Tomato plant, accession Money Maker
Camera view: tilt-top (135 deg); turntable rotation: 60 degrees
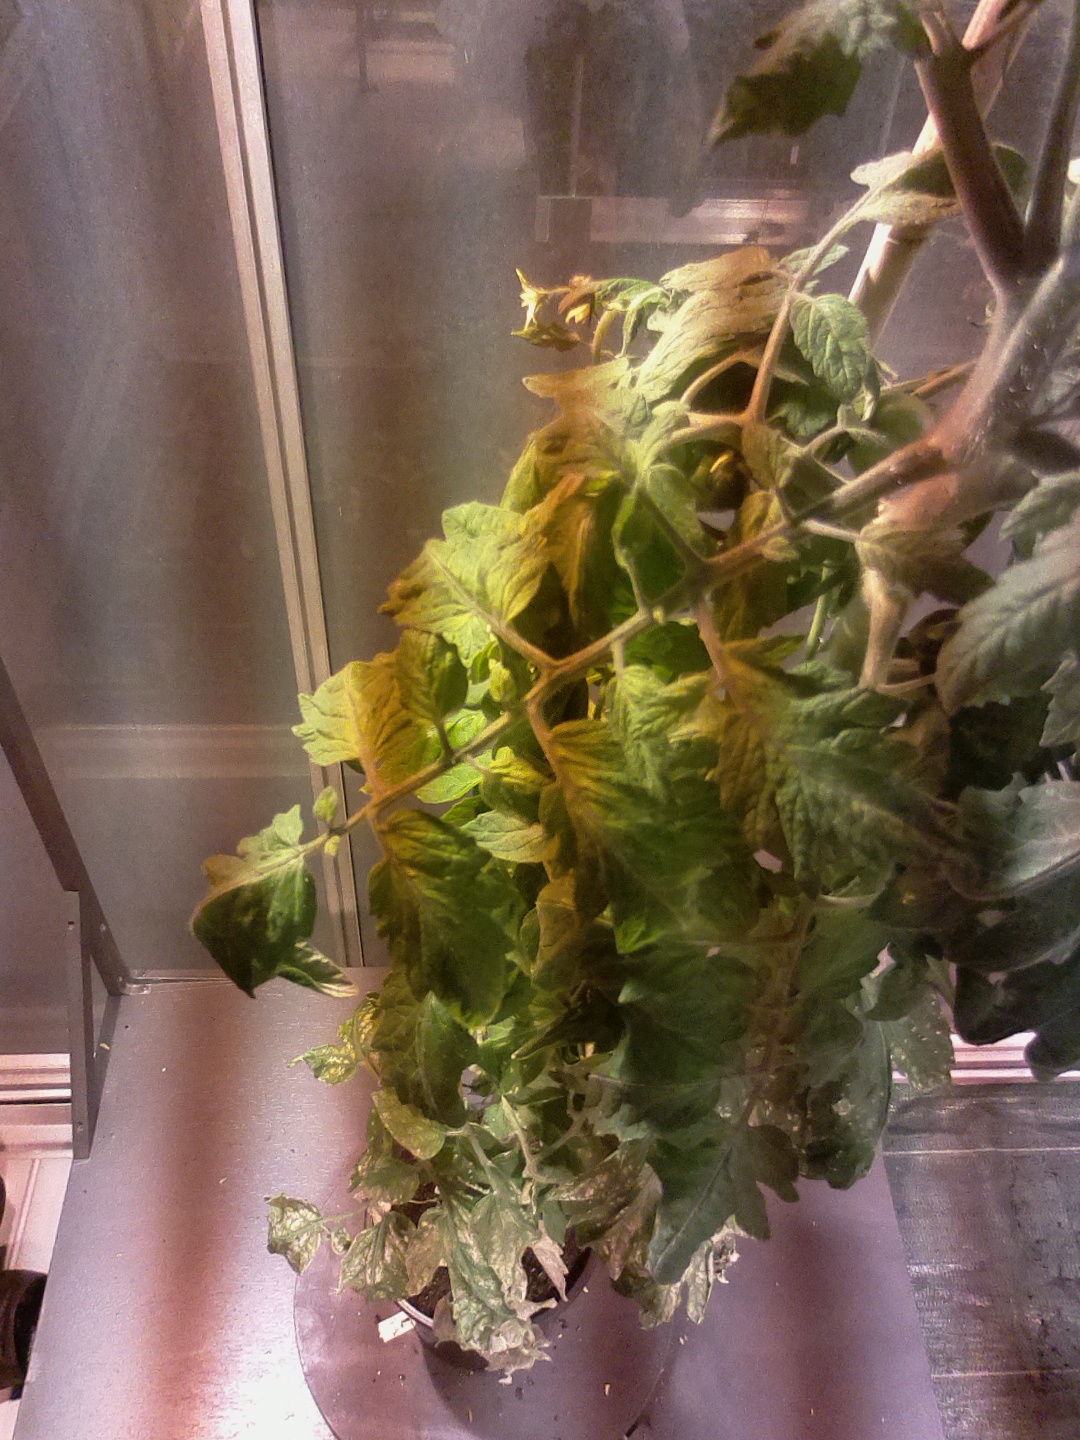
BBCH growth stage 71: 10%-20% of final fruit size